Ecphora gardnerae

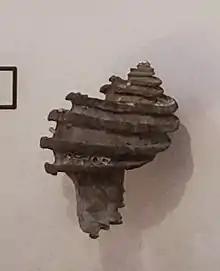
"Ecphora gardnerae" fossil

This species of large carnivorous sea snail lived during the Miocene epoch, and became extinct more than five million years ago.